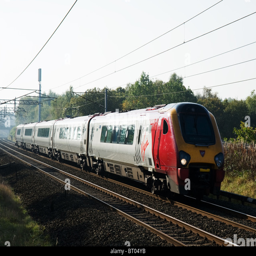
internet publishing and broadcasting and web search portals business express passenger train